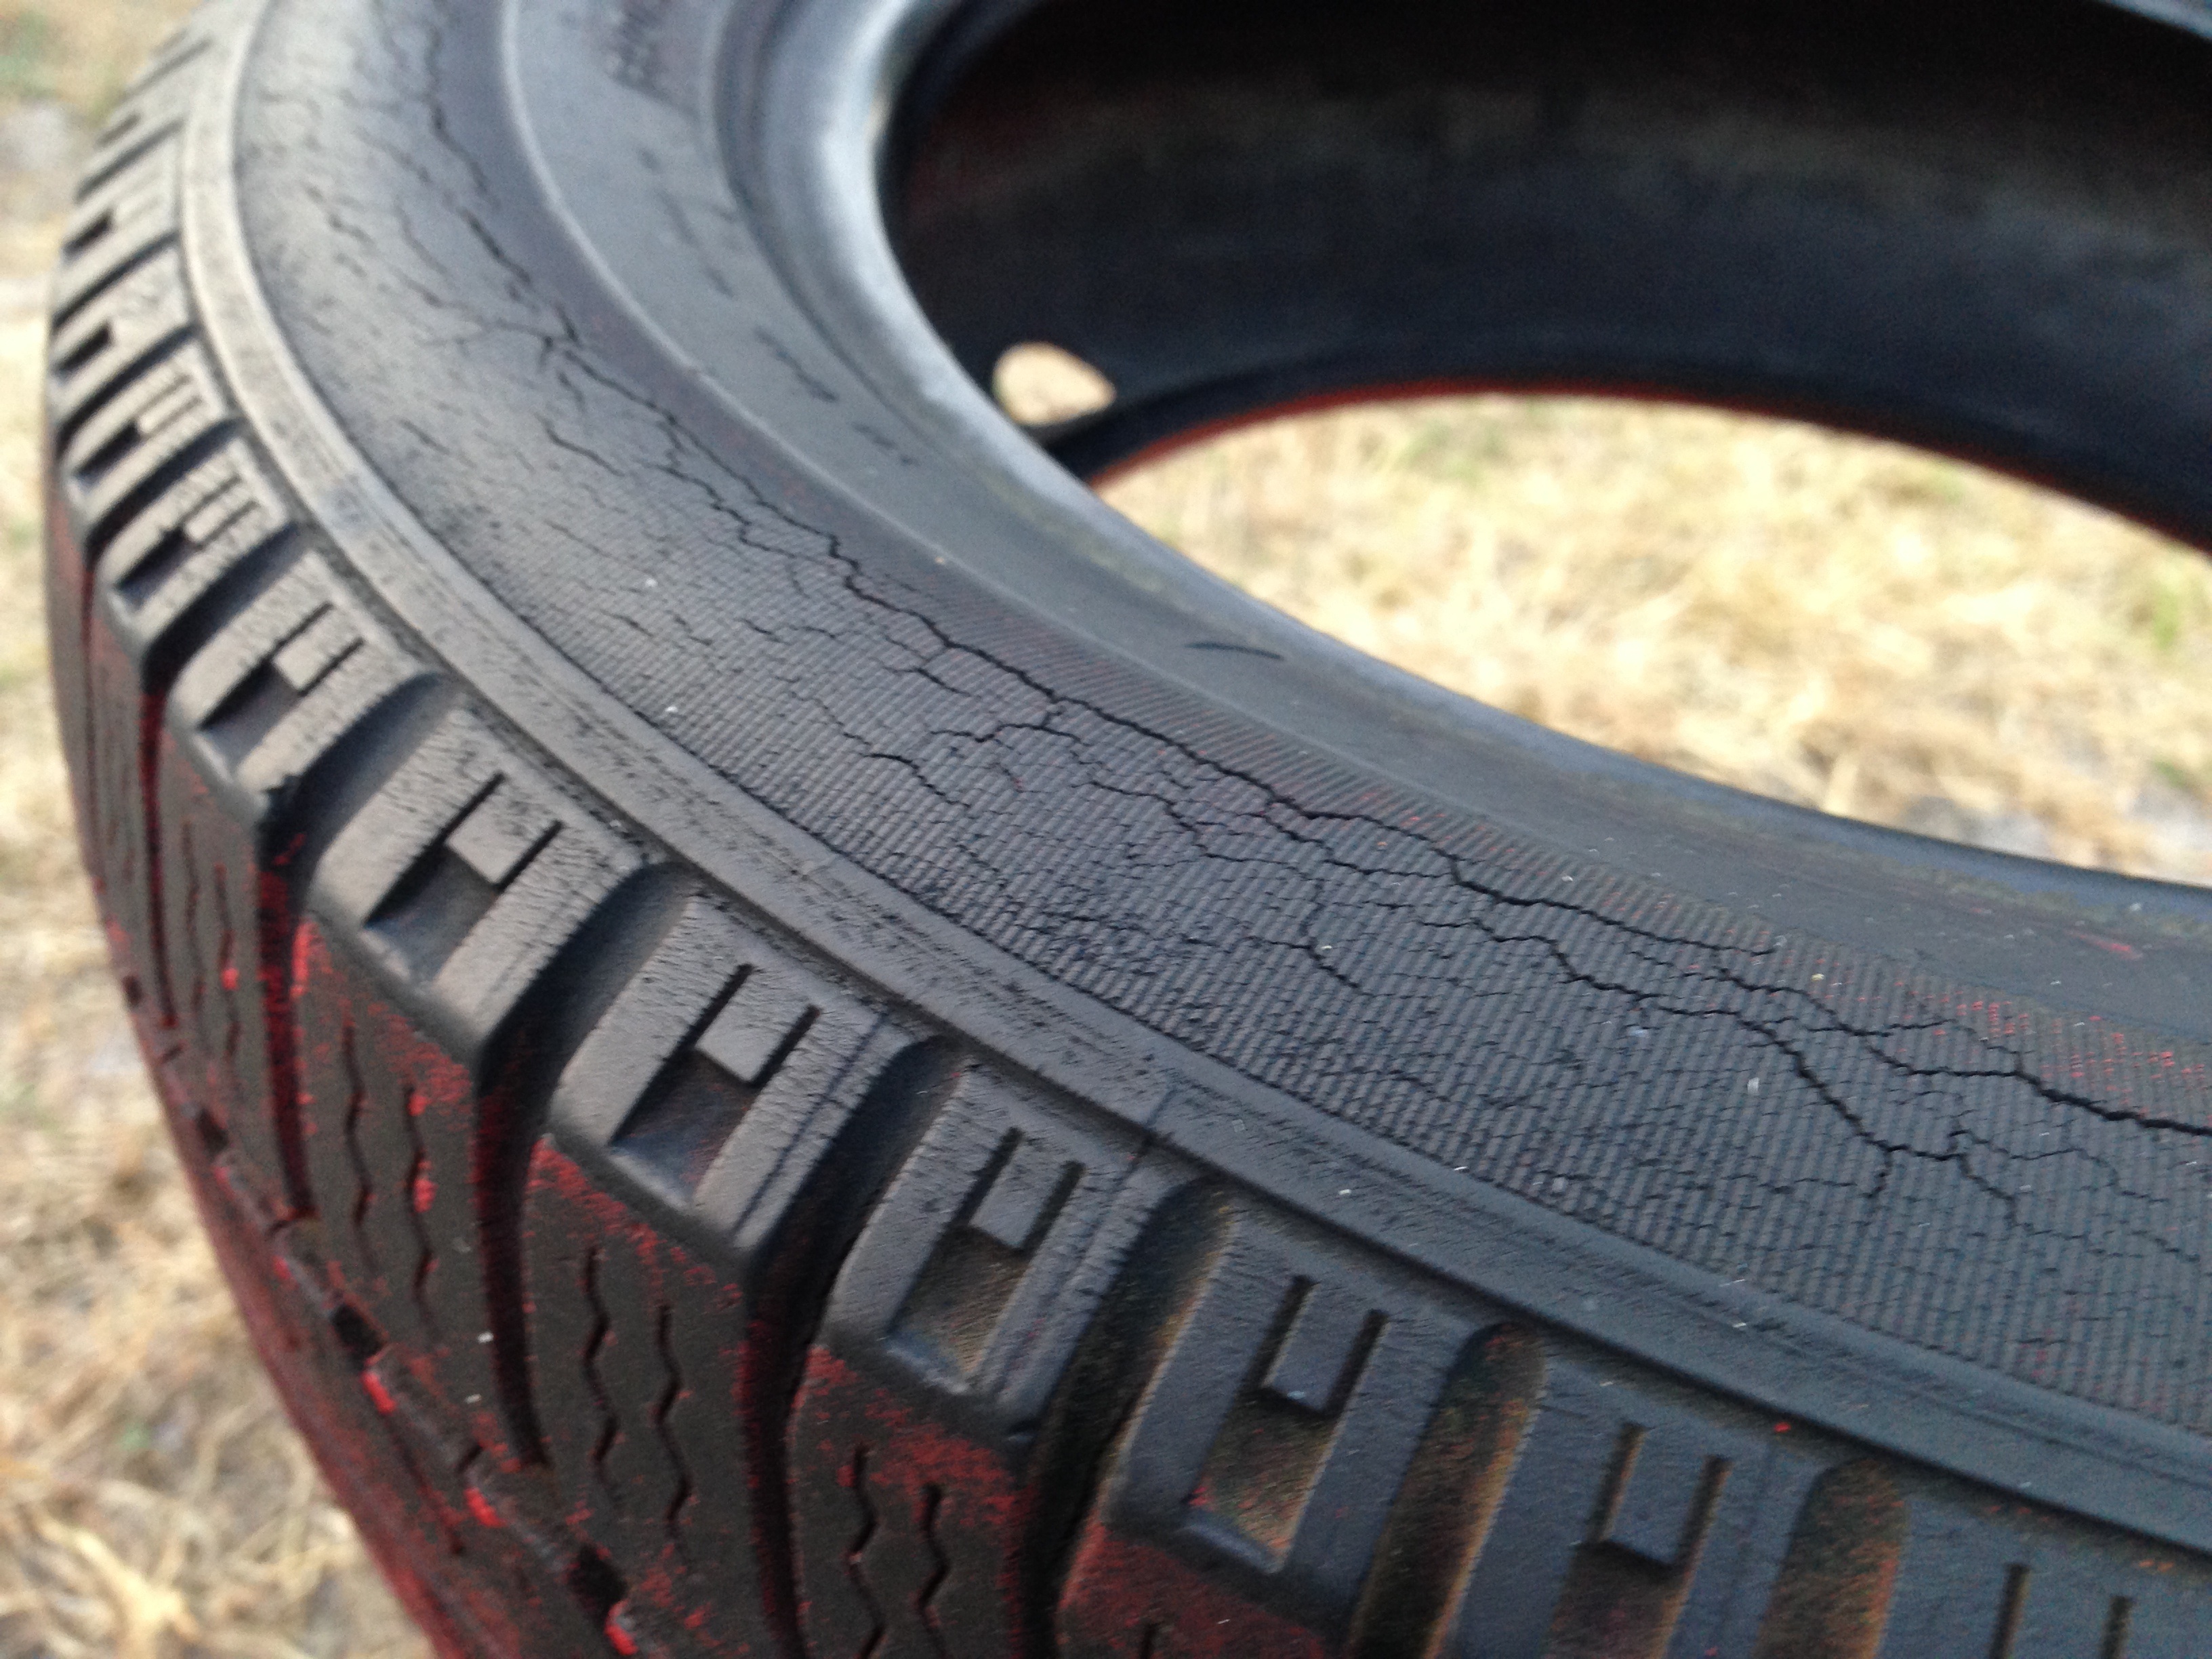
car, wheel, automobile, transportation, transport, vehicle, spoke, auto, tire, automotive, bumper, tyre, tires, rim, safety, pressure, rubber, maintenance, tread, auto part, automotive exterior, automotive tire, synthetic rubber, natural rubber